Homopolar motor

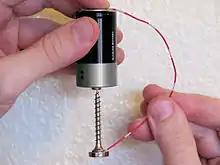
DIY simple homopolar motor made with a drywall screw, a battery cell, a wire, and a disk magnet. The magnet is on the screw head. The screw and magnet make contact with the bottom of the battery cell and are held together by the magnet's attraction. The screw and magnet spin, with the screw tip acting as a bearing.

A homopolar motor is a direct current electric motor with two magnetic poles, the conductors of which always cut unidirectional lines of magnetic flux by rotating a conductor around a fixed axis so that the conductor is at right angles to a static magnetic field. The resulting force being continuous in one direction, the homopolar motor needs no commutator but still requires slip rings. The name "homopolar" indicates that the electrical polarity of the conductor and the magnetic field poles do not change (i.e., that it does not require commutation).